Hudson County Community College

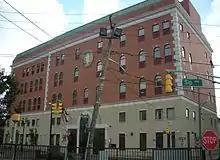
Hudson County Community College's Culinary Institute on Newkirk Street and Sip Avenue in Jersey City

The college offers degrees or certifications in Art, Business, Computer Science and Technology, Criminal Justice, Culinary Arts, Education, Electrical Engineering, Engineering Science, Human Services, Nursing, Psychology and Sociology. The Culinary Arts Institute has received national recognition. The five-story $75 million institute also houses the Culinary Conference Center. Many local businesses, organizations and governments have received specialized training in Hudson County Community College for their employees in the Center for Business and Industry. The Center for Business and Industry also has ESL classes for Spanish speakers, as well as ones for Urdu speakers, to satisfy the surrounding and attending Hispanic and Pakistani population.